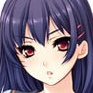
Portrait style: Anime Portrait